Naimans

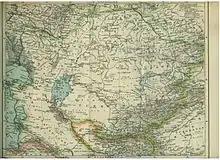
Map from a 1903 Polish encyclopedia showing the Naiman people living north of Lake Balkhash in eastern Kazakhstan

They also exist with considerable population among the Kazakhs in China, Uzbekistan and Russia, the Naiman tribe populations in the Kazakhs in China is 700000 or more, mostly living in the western part of Xinjiang Uighur Autonomous Region of China, in the Ili Kazakh Autonomous Prefecture. Naimans are also one of the major tribe among Kazakhs in the Uzbekistan, they also exist among Kazakhs in Kyrgyzstan and Russia.